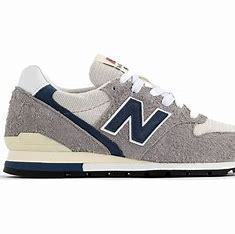
Brand: New
Model: Balance New Balance 996 Series